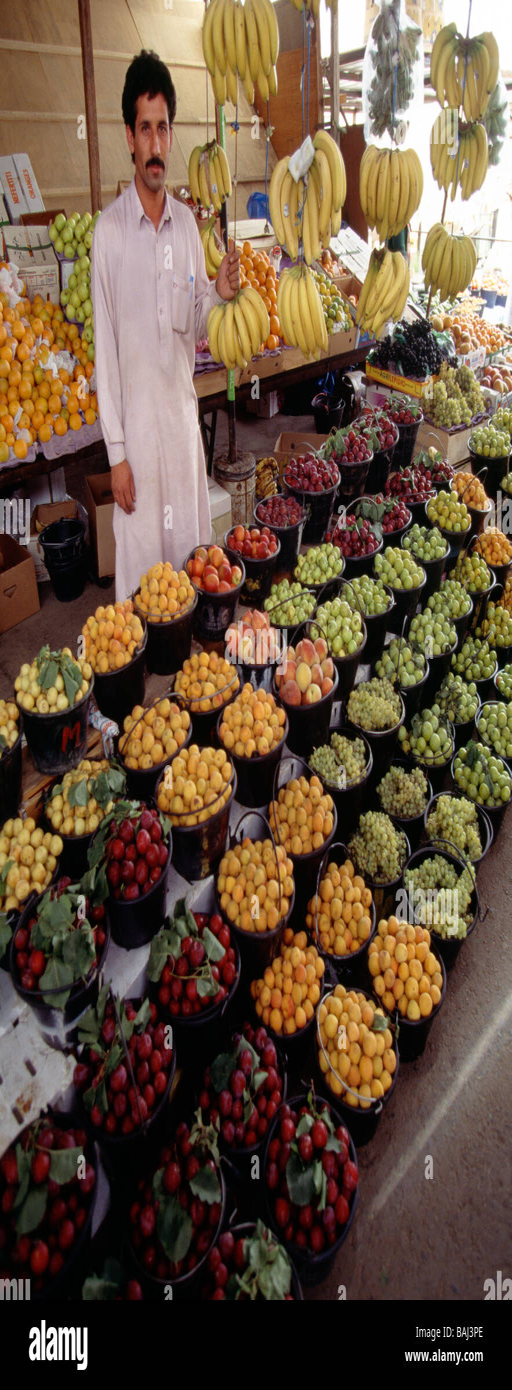
fresh produce for sale at a farmers market